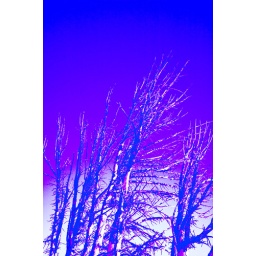
Tree against blue sky